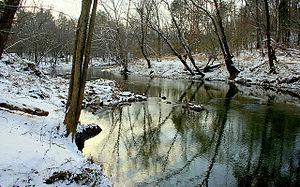
Le parc d'État d'Eno River est un parc d'État de Caroline du Nord de 15,78 km² situé dans le comté de Durham et le comté d'Orange aux États-Unis. Il est près de la ville de Durham, le long des rives de la rivière Eno. Contigu avec le parc Eno de la ville, les deux parcs préservent l'habitat naturel sur plus de 15 km de la rivière.